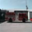
Label: truck